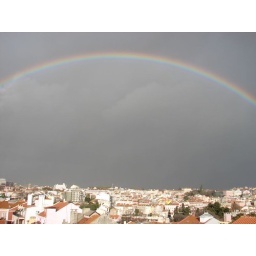
Rainbow over Lisbon, seen from our kitchen window